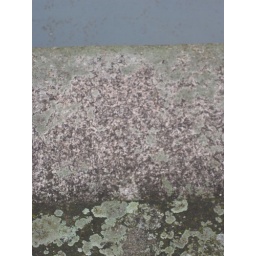
paving by water council house